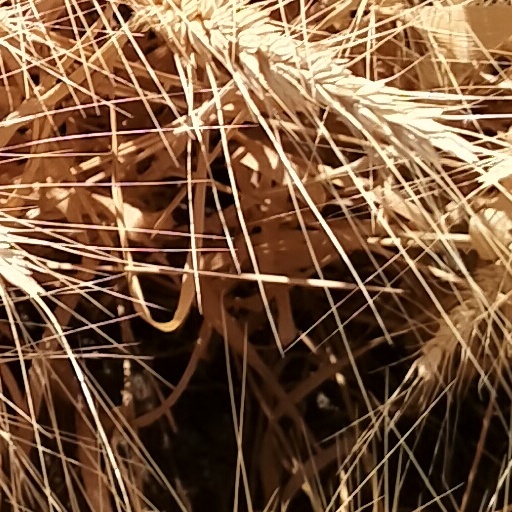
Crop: wheat